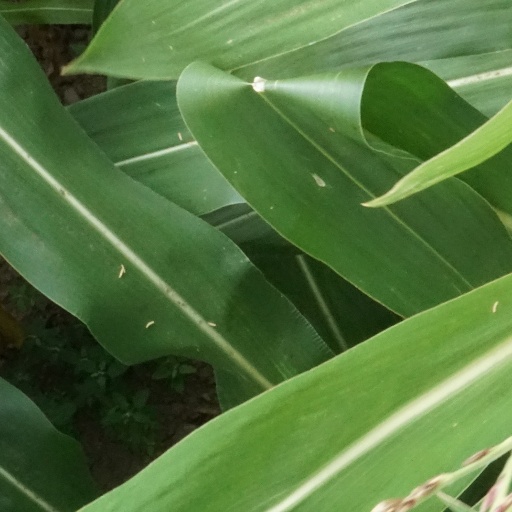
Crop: maize; corn